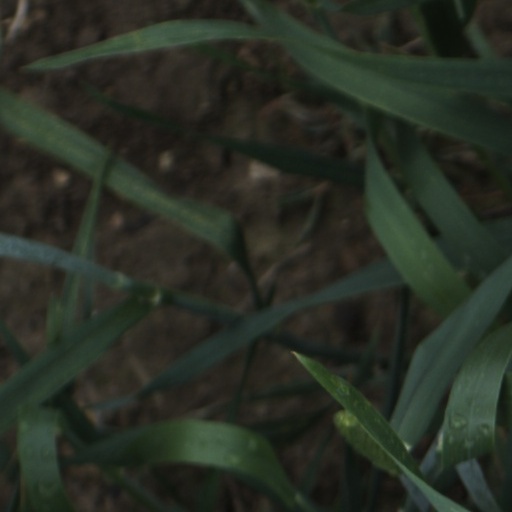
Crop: wheat